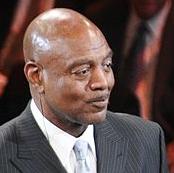
Age: 63